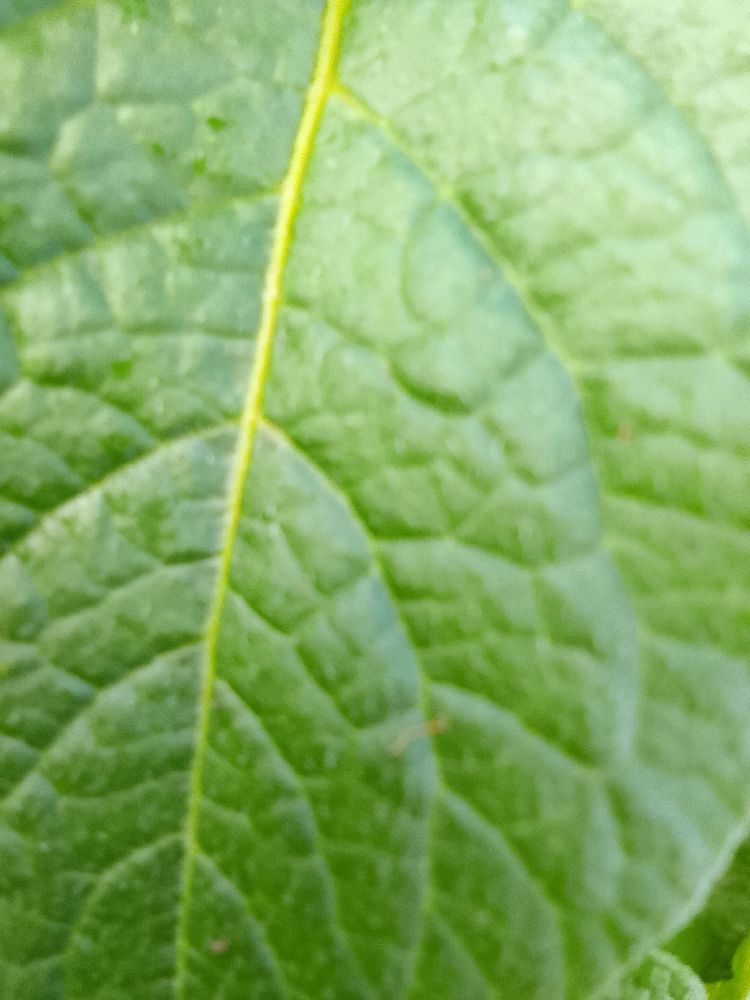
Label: Healthy